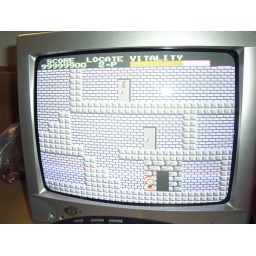
I'm standing in front of the exit door of the 4th and final quest. - December of 2006